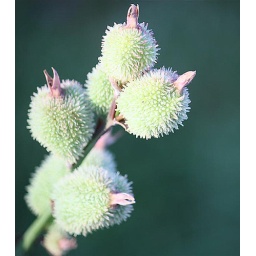
Even in late September you can still find beautiful and colorful flowers around town.